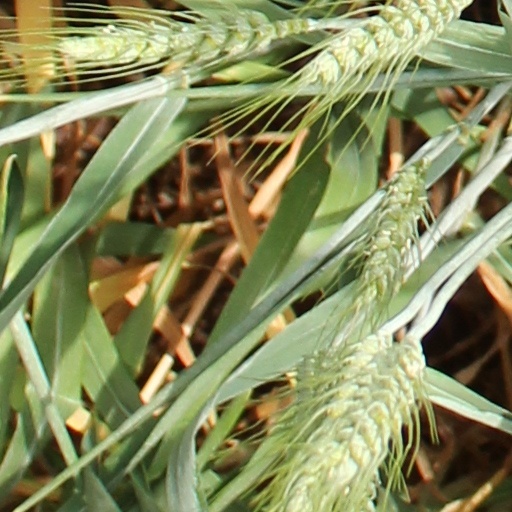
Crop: wheat